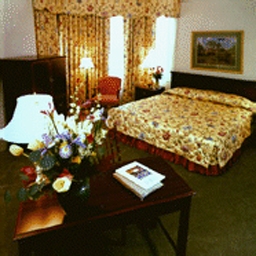
Room type: bedroom